Answer in natural language. How many HousePlants are visible in the scene? Choose between the following options: 6, 5, 1, 7 or 1
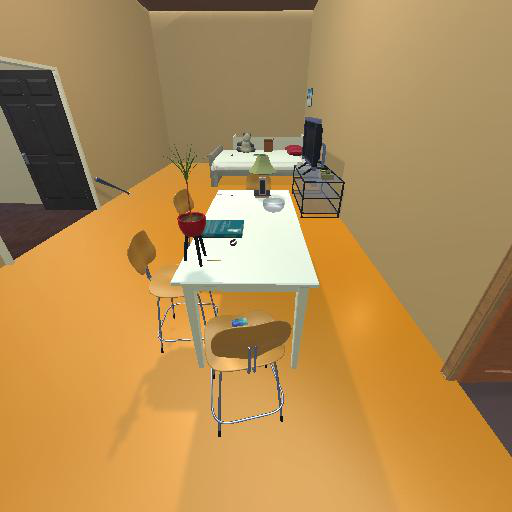
<answer>1</answer>